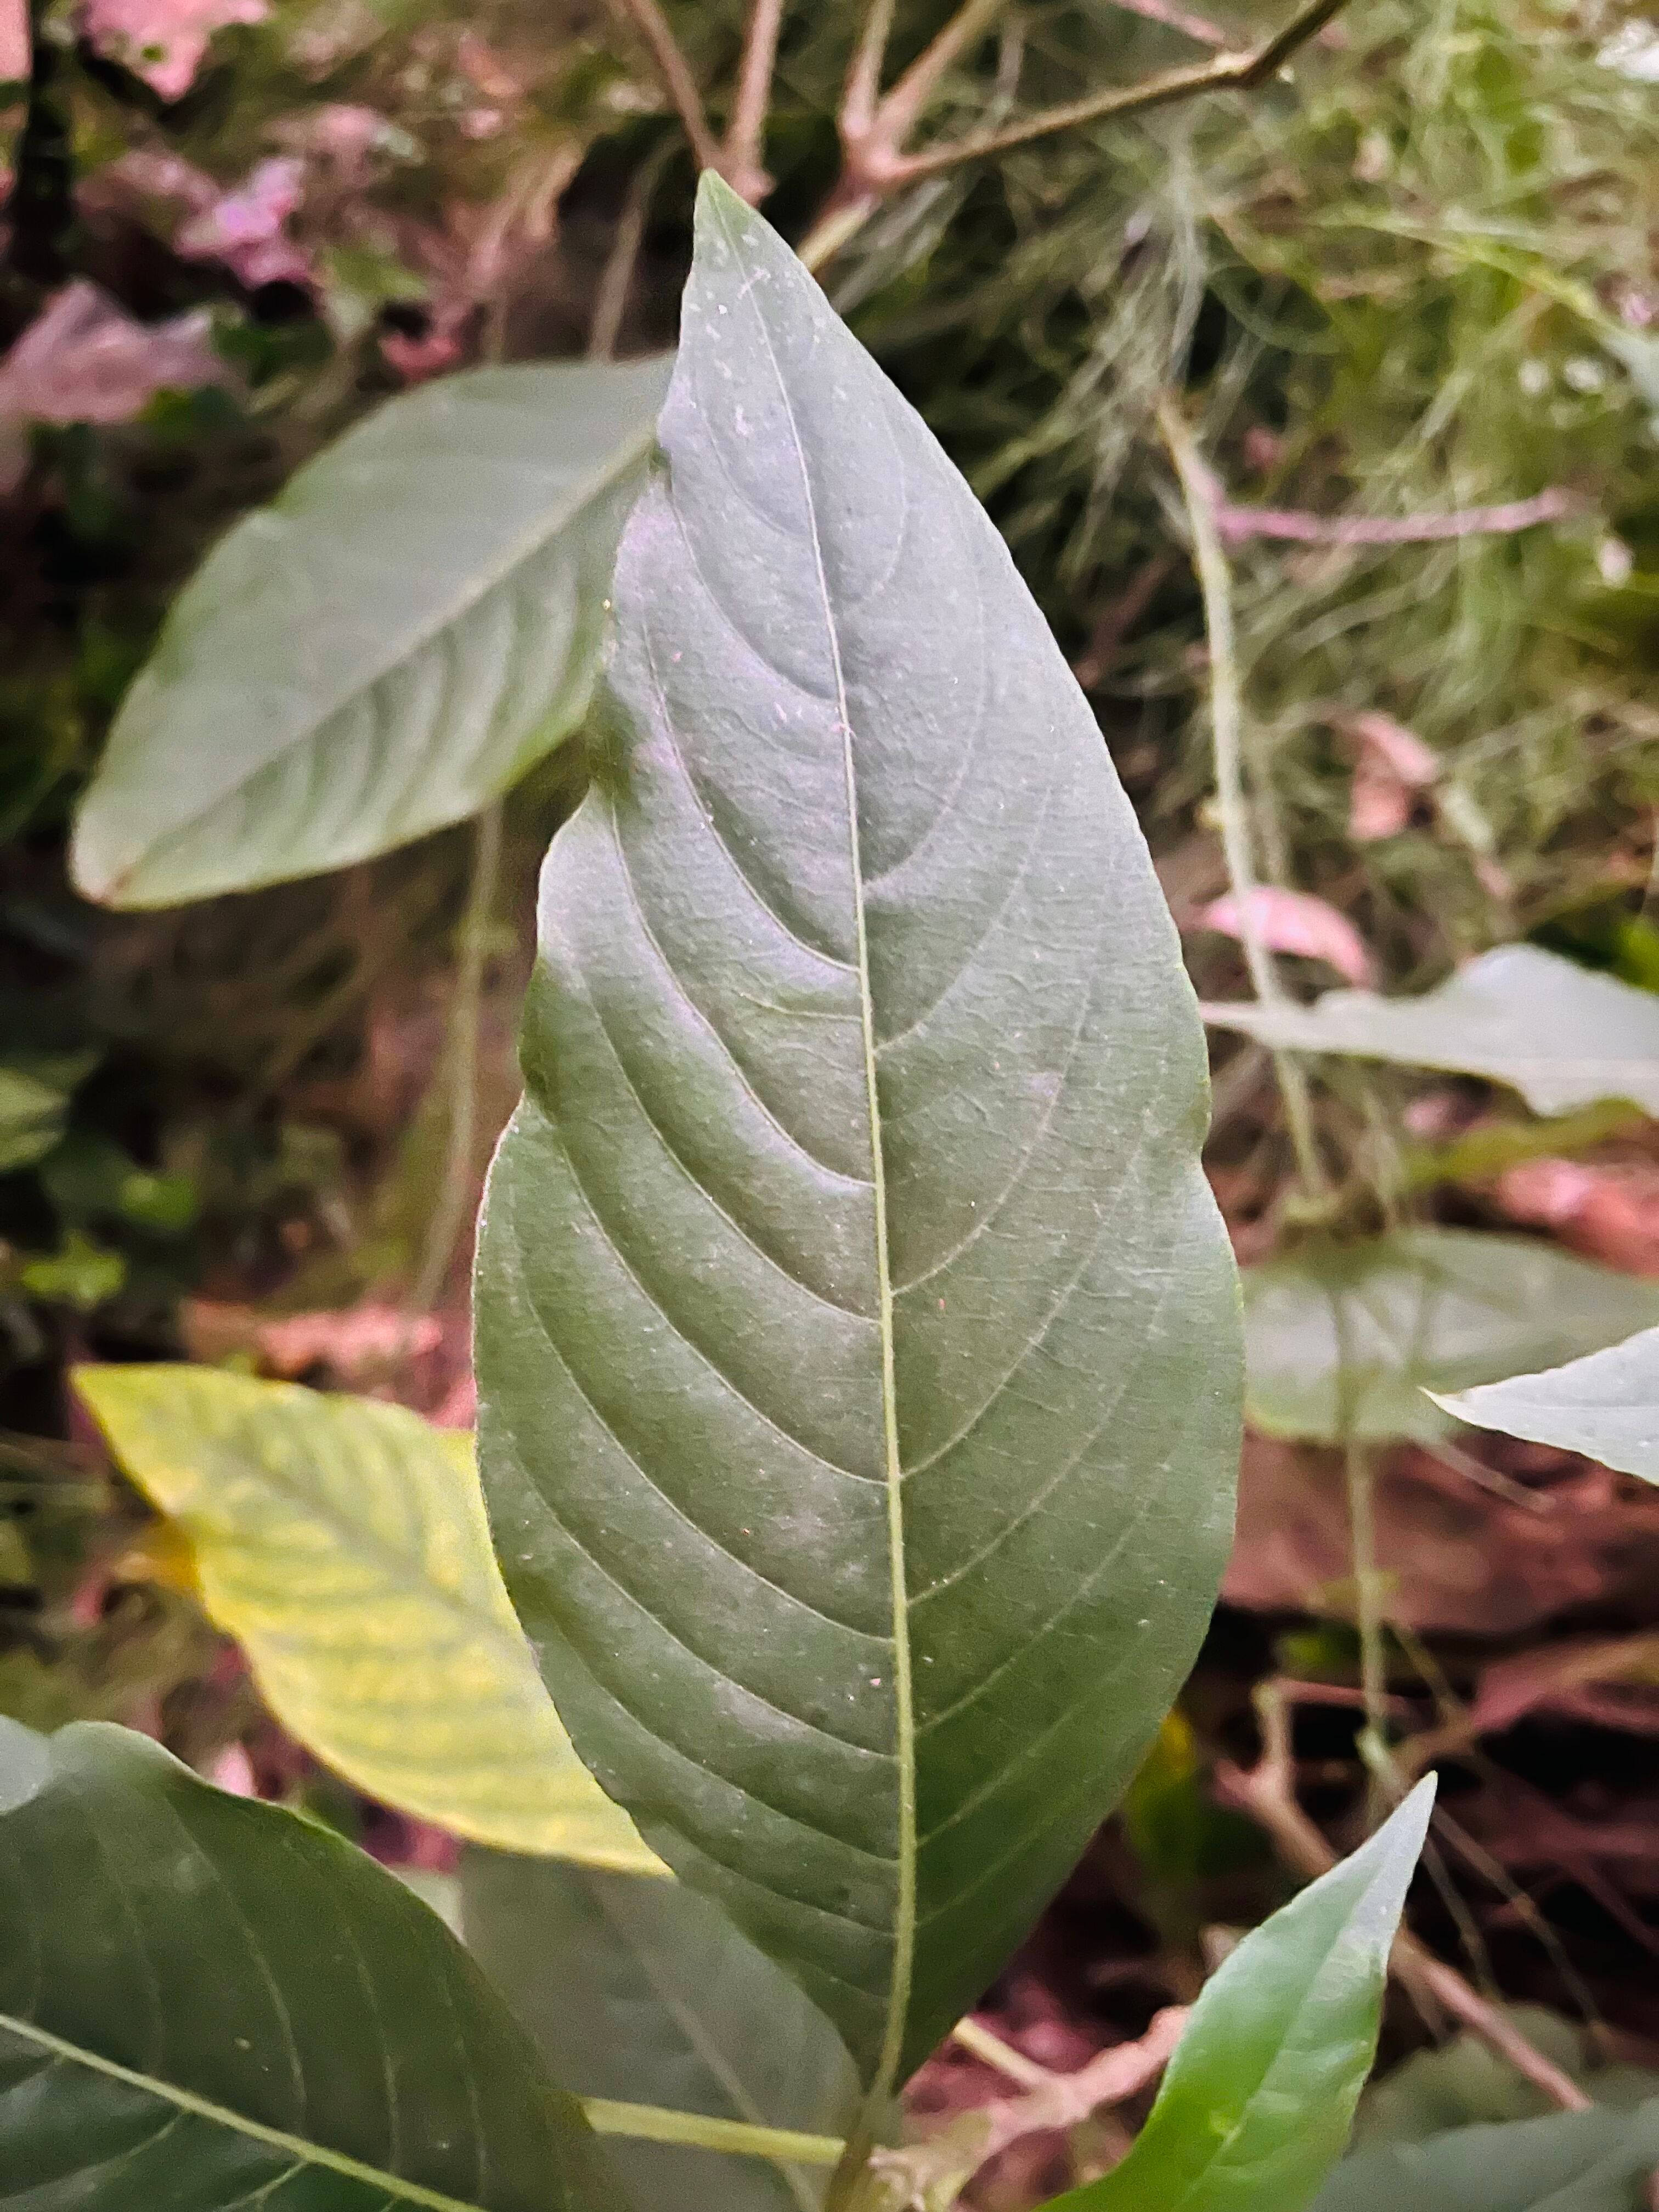
Plant species: justicia-adhatoda